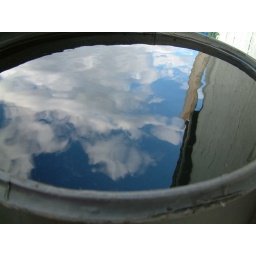
The sky in a water